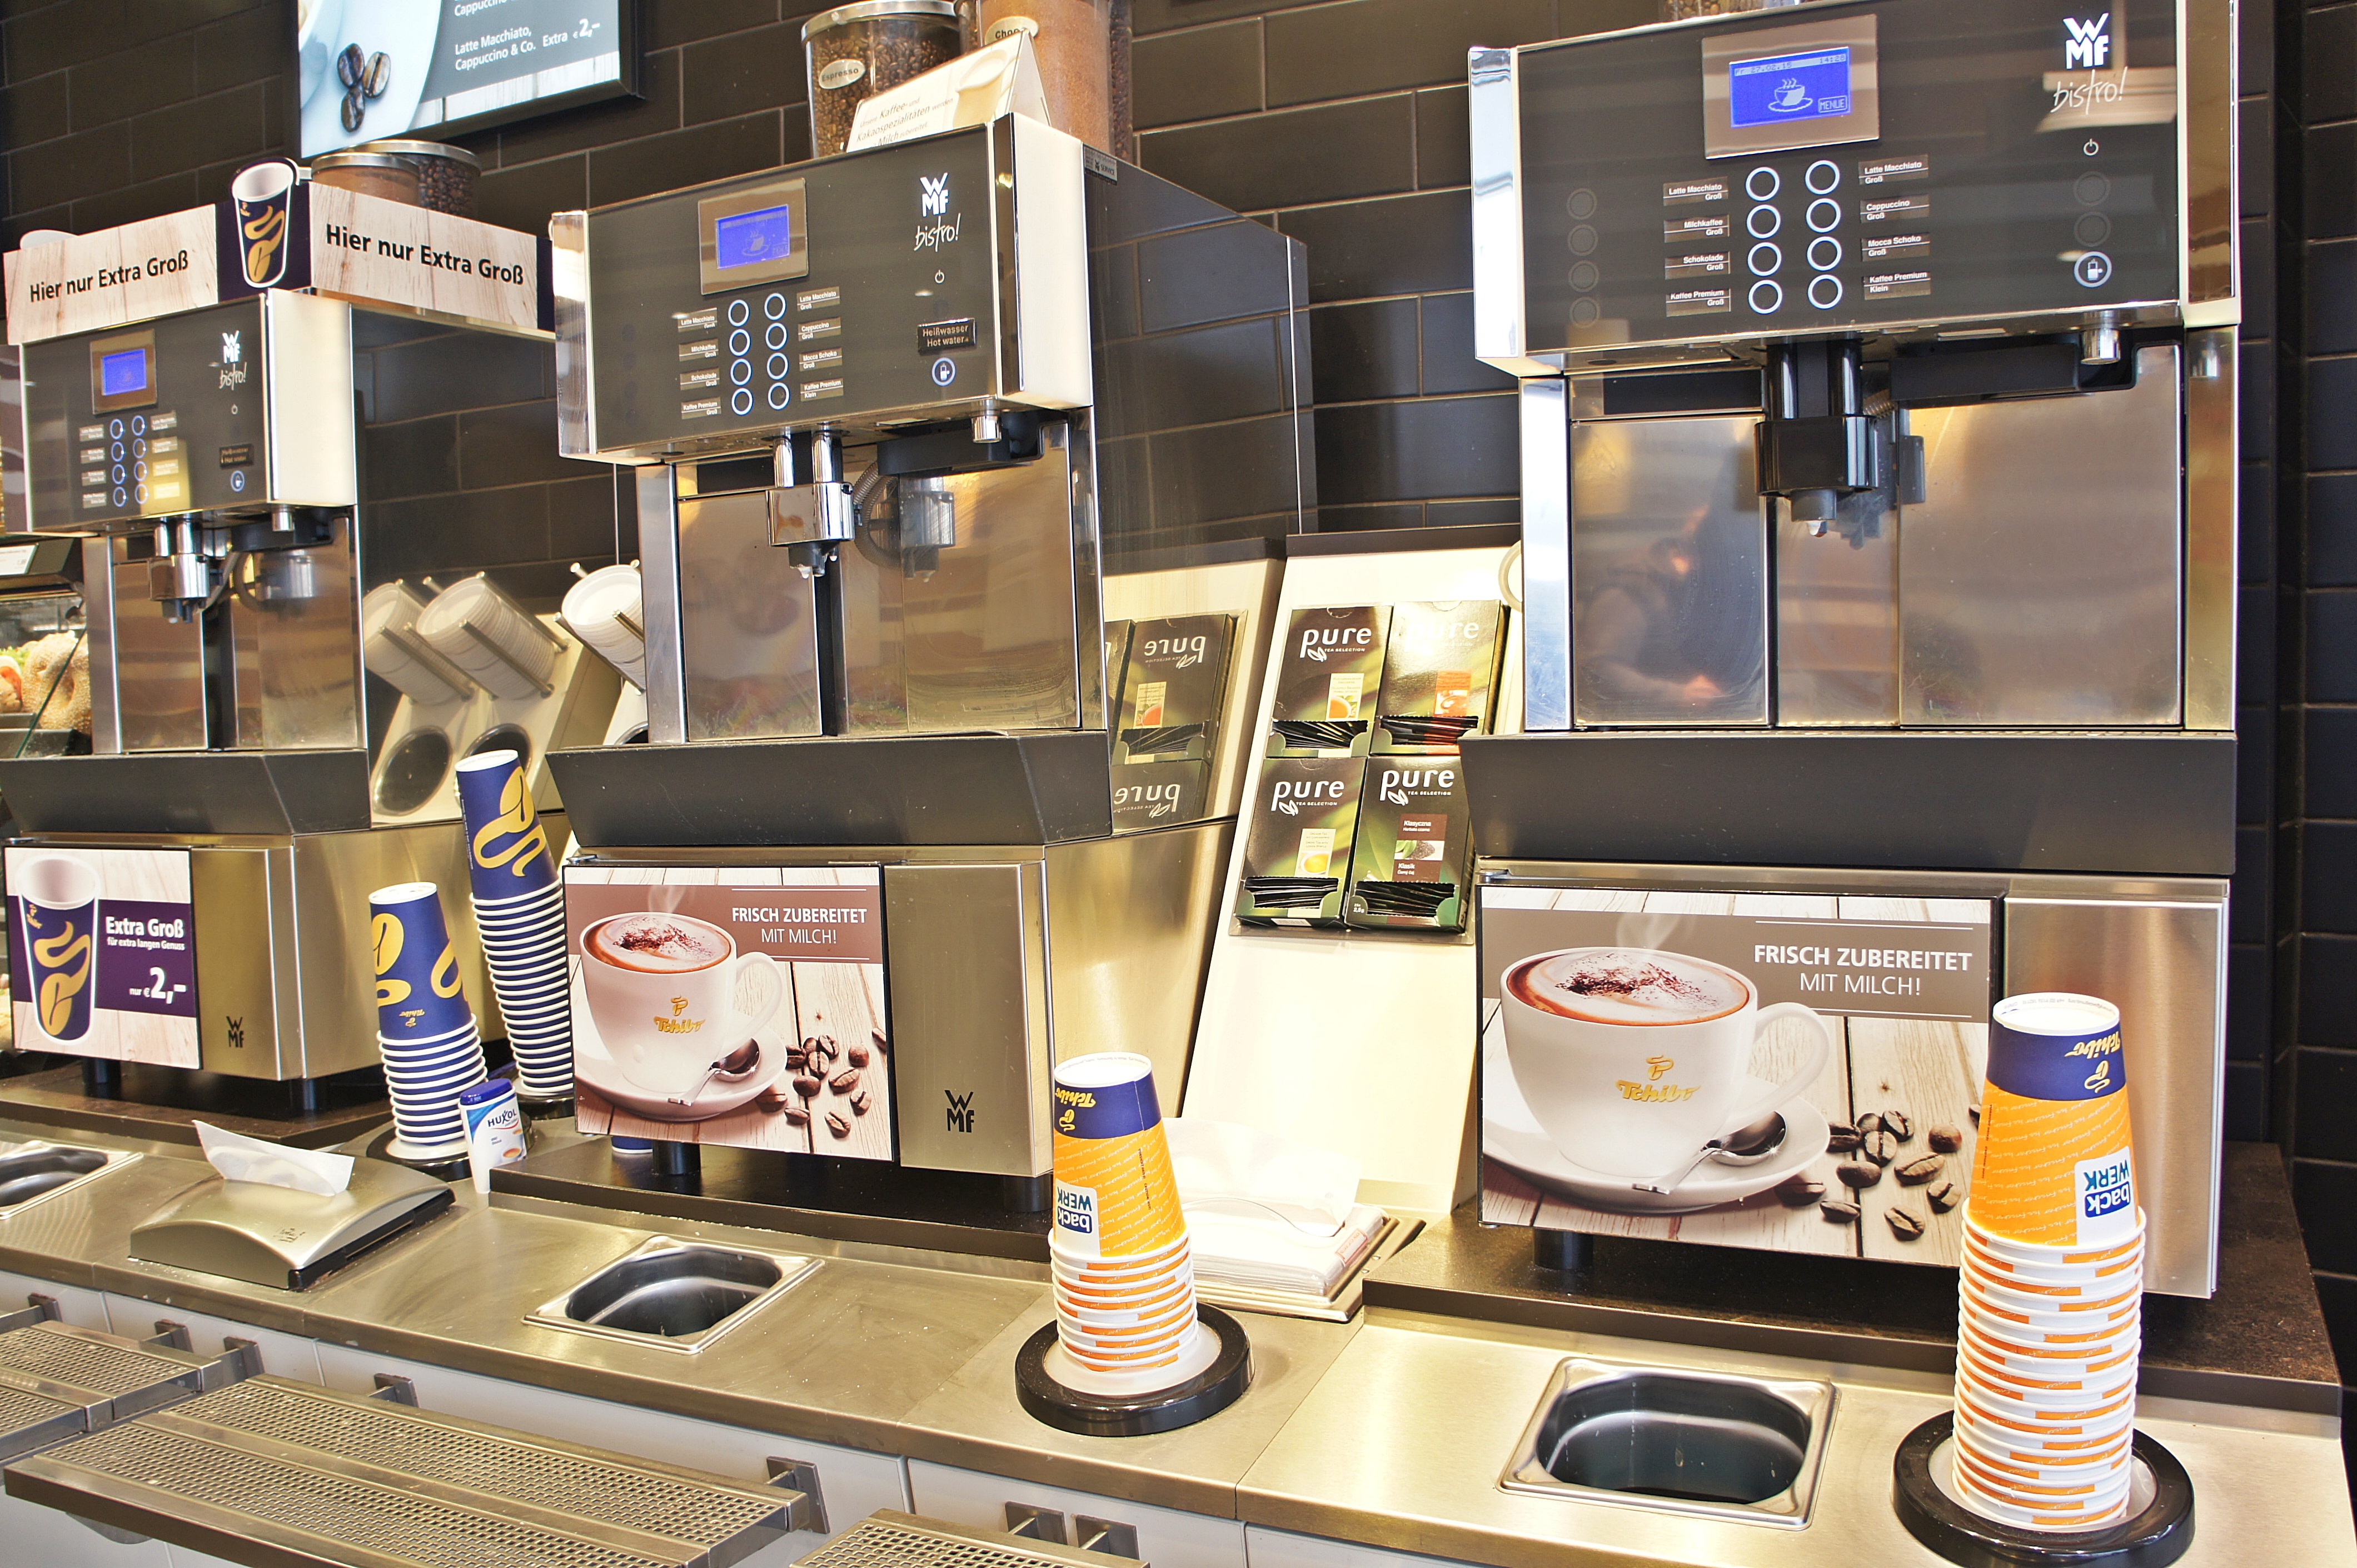
coffee, machine, interior design, design, retail, break time, pay, self service, display window